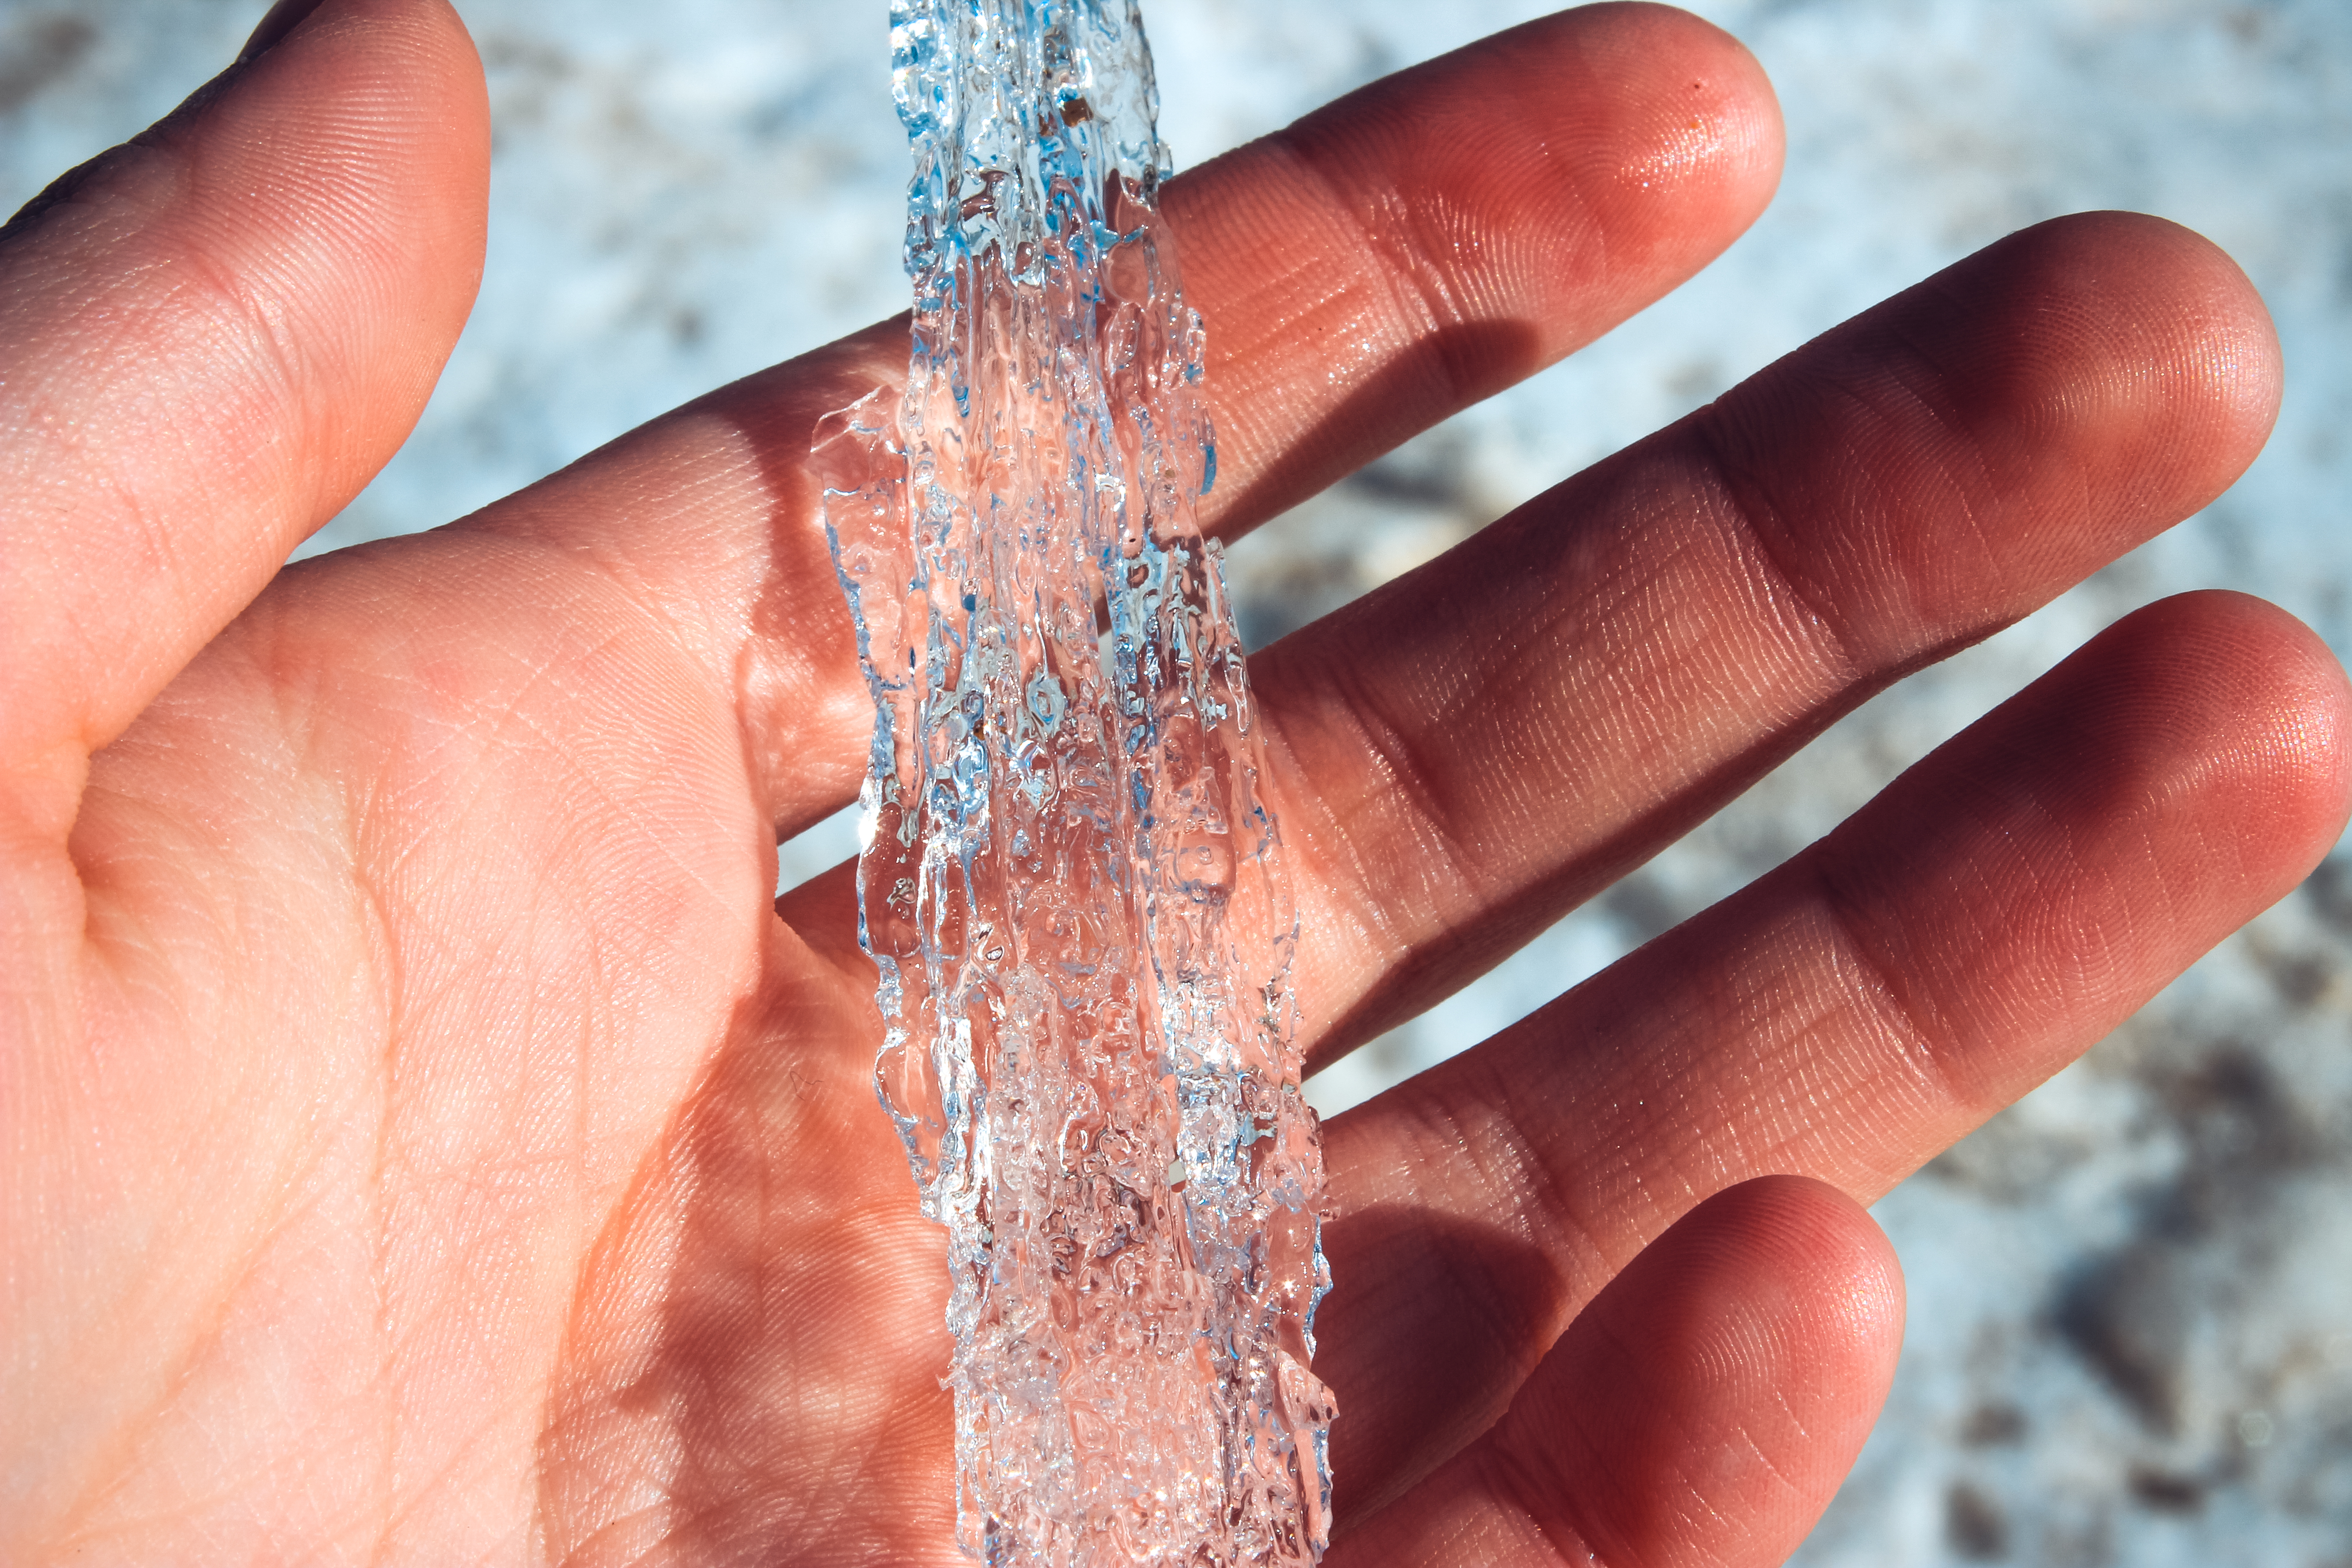
ice, water, snow, winter, spring, crystal, frost, cold, river, hand, finger, skin, nail, thumb, flesh